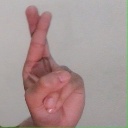
अक्षर: र